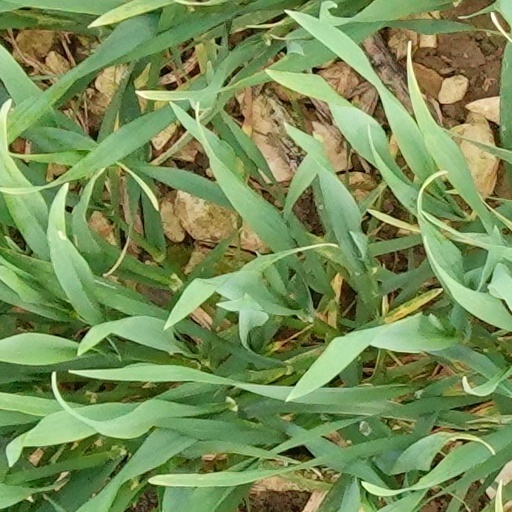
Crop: wheat